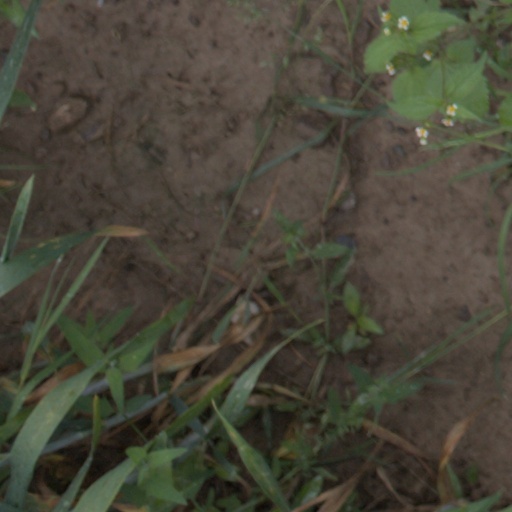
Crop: wheat